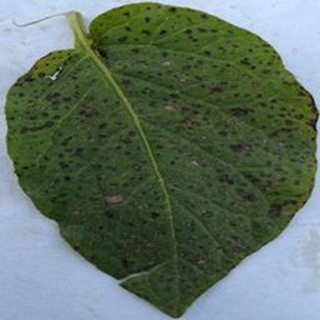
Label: potato_early_blight